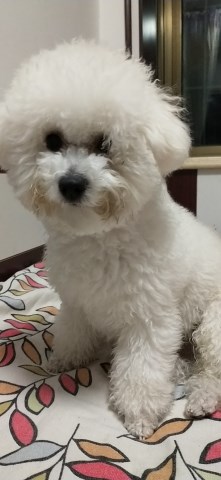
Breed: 3083-n000117-Bichon_Frise